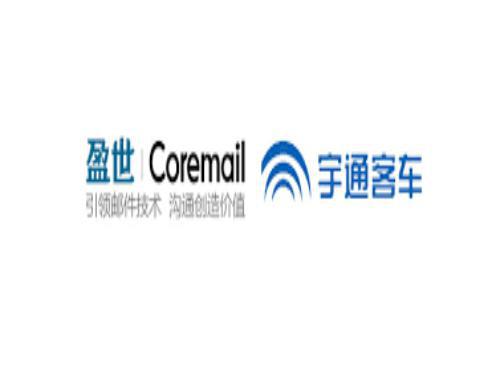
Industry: Transportation